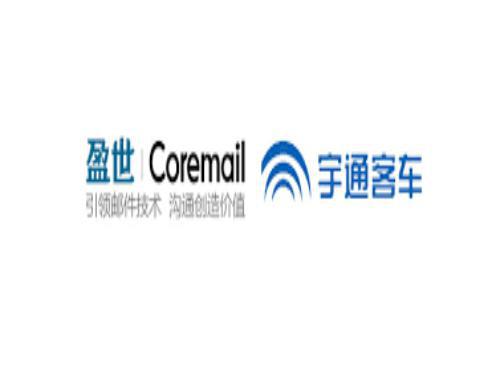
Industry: Transportation